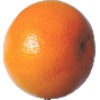
Label: Grapefruit Pink 1